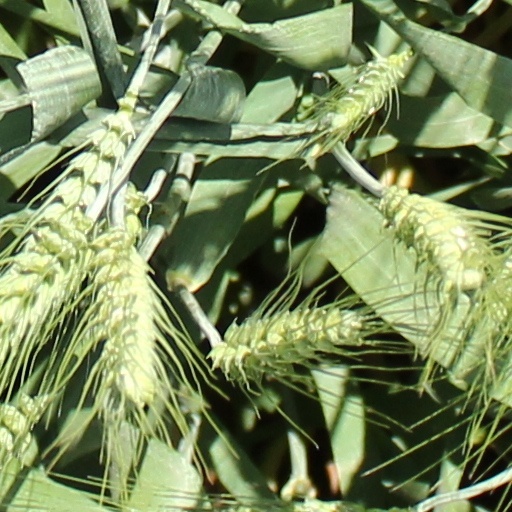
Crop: wheat